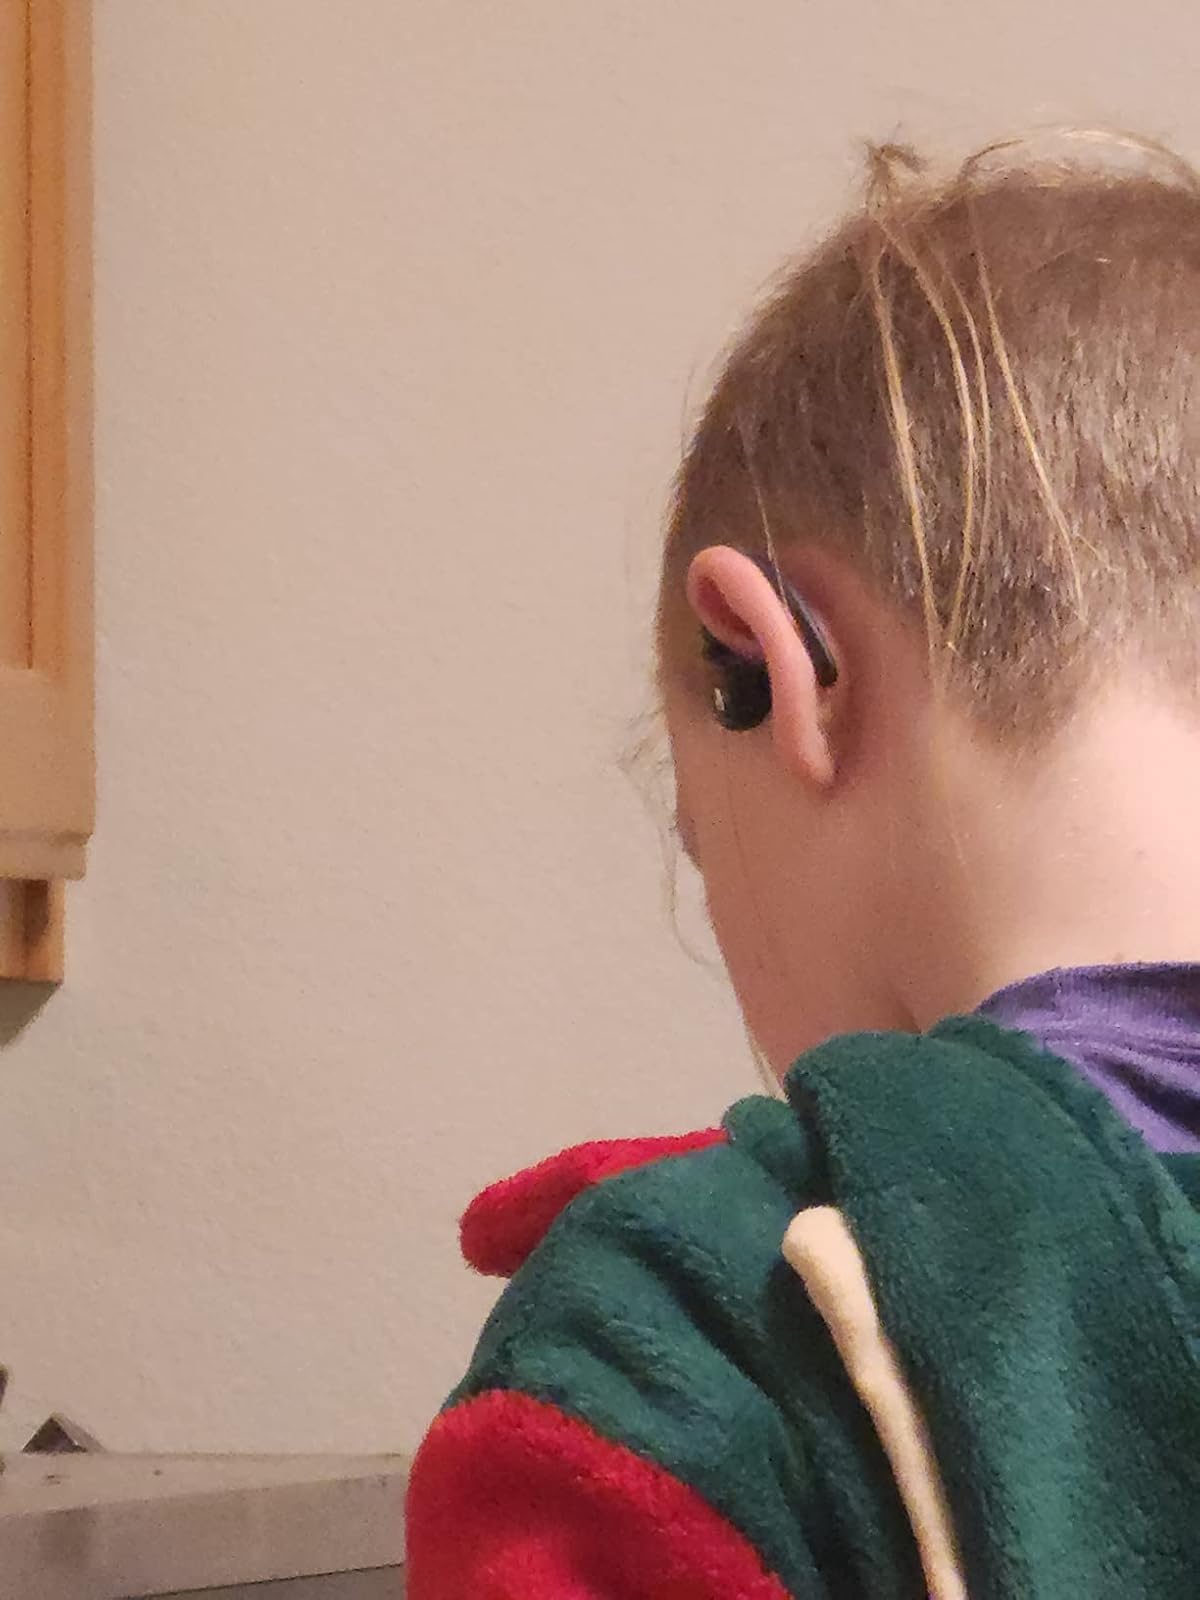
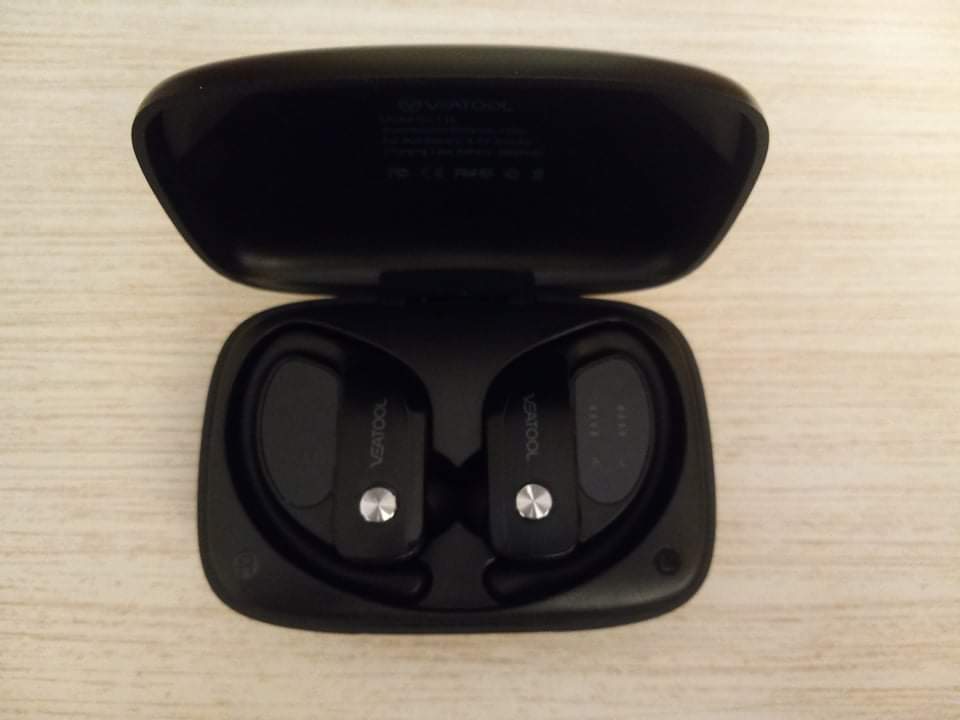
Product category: earbuds
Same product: yes